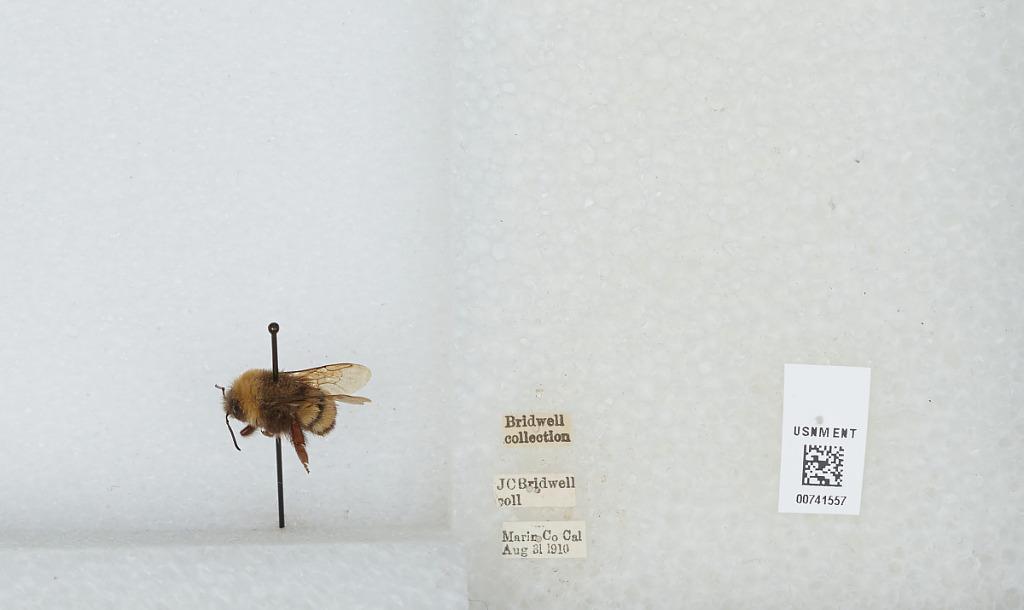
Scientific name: Bombus (Bombus) occidentalis Greene
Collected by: J. Bridwell
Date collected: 1910-8-31
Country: United States
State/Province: California
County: Marin
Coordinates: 38.03, -122.73